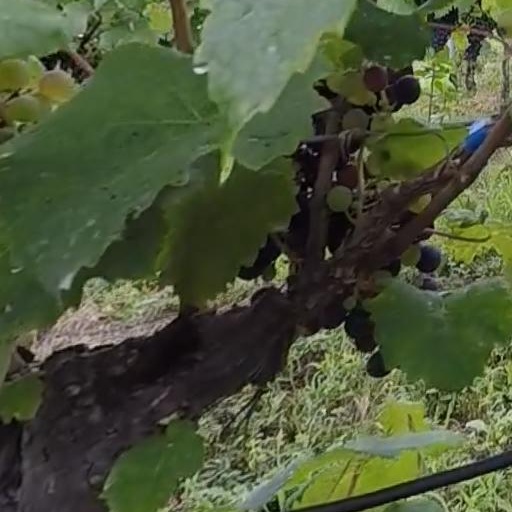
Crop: grape